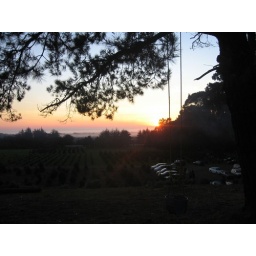
tree farm sunset over the ocean